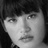
Emotion: neutral